Phrynops williamsi

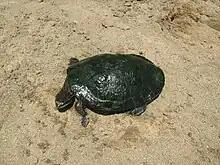

Phrynops williamsi, also known commonly as Williams' side-necked turtle, Williams' South American sideneck turtle, William's South American side-necked turtle, William's toadhead turtle, and Williams' toadhead turtle, is a species of turtle in the family Chelidae. The species is endemic to South America.